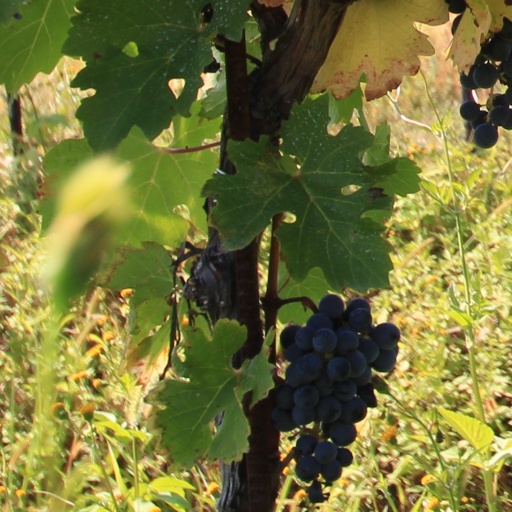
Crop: grape